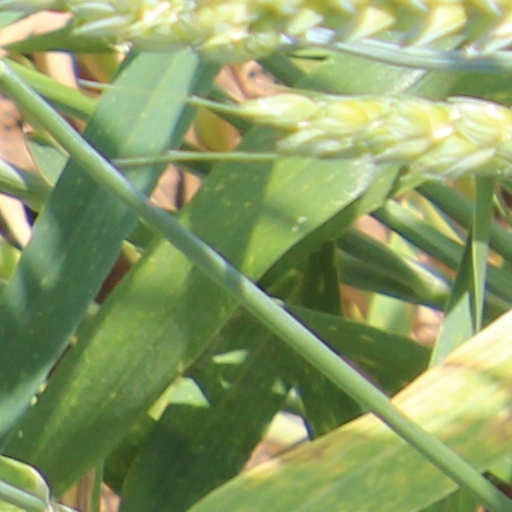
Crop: wheat